Palazzo Fontanelli Sacrati, Reggio Emilia

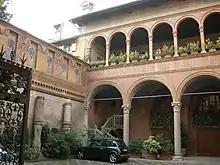
Internal courtyard, along left wall are the original columns replaced from the facade in 1916

A palace at the site was initially commissioned in 1492 by the Fontanelli family, modifying a set of buildings at the site into a joined structure with a uniform facade. The foliated portico columns with gothic spandrels and the second story mullioned windows differ from the more classical, decorated portal, with motifs recalling Ancient Roman celebrations of triumphal arms. A refurbishment in 1928-1929 aimed to restore the original elements to the facade and courtyards. The main courtyard has an original well structure. The ceiling of the main staircase was frescoed with an allegory of Aurora and her carriage in the 19th century.